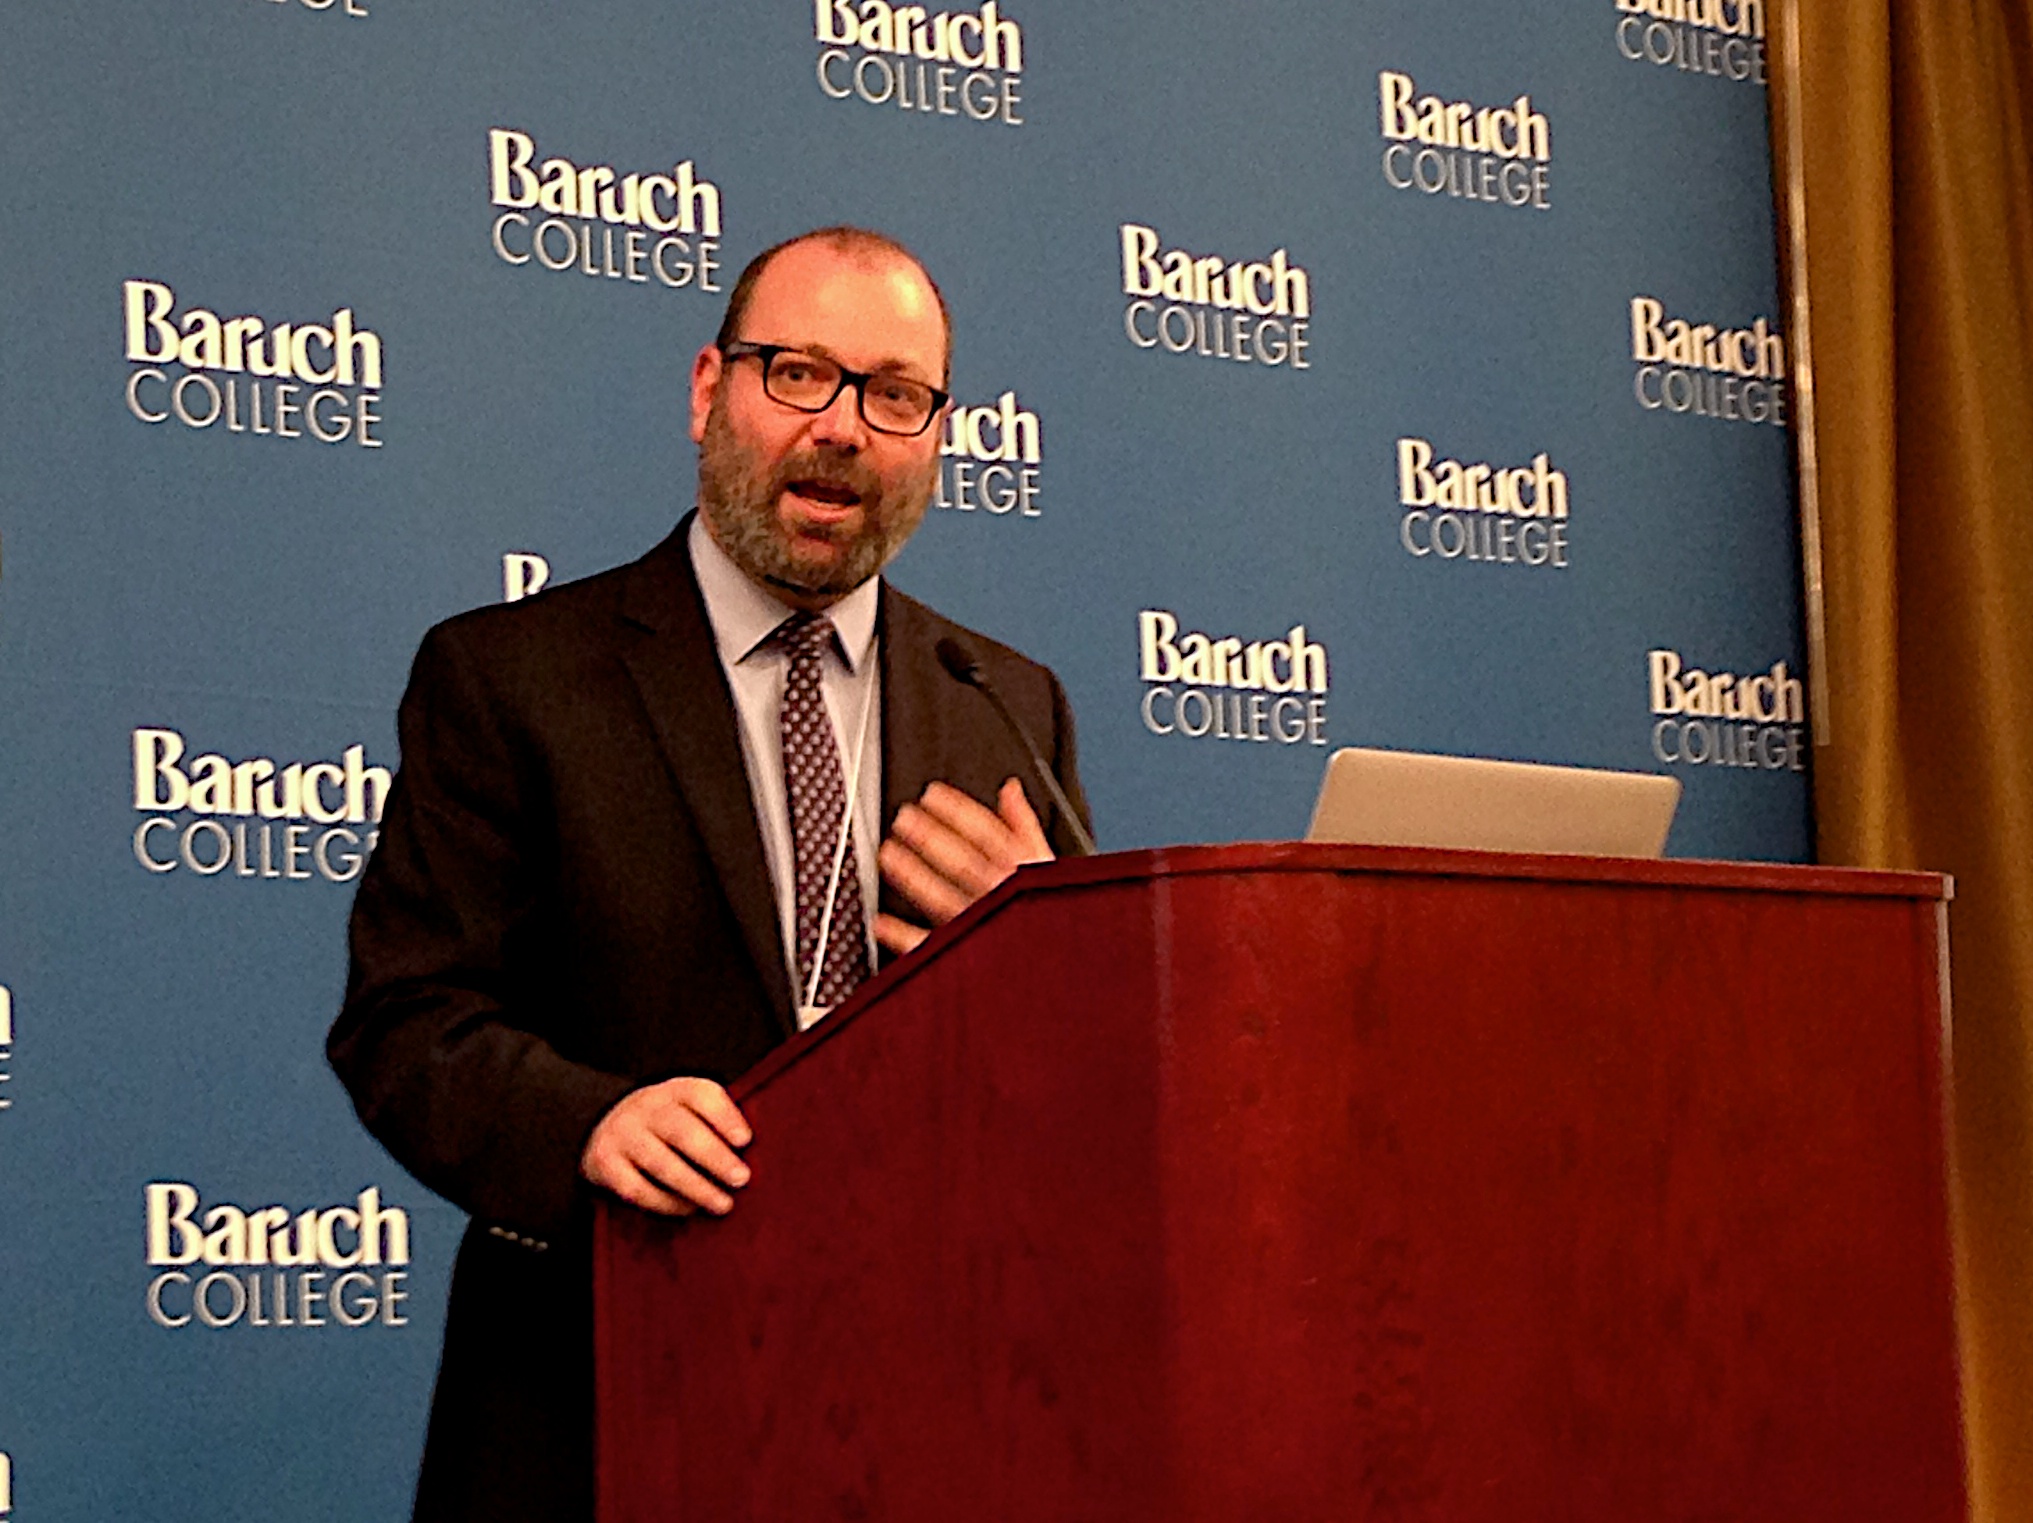
brand, speech, lecture, blsci, raildog, presentation